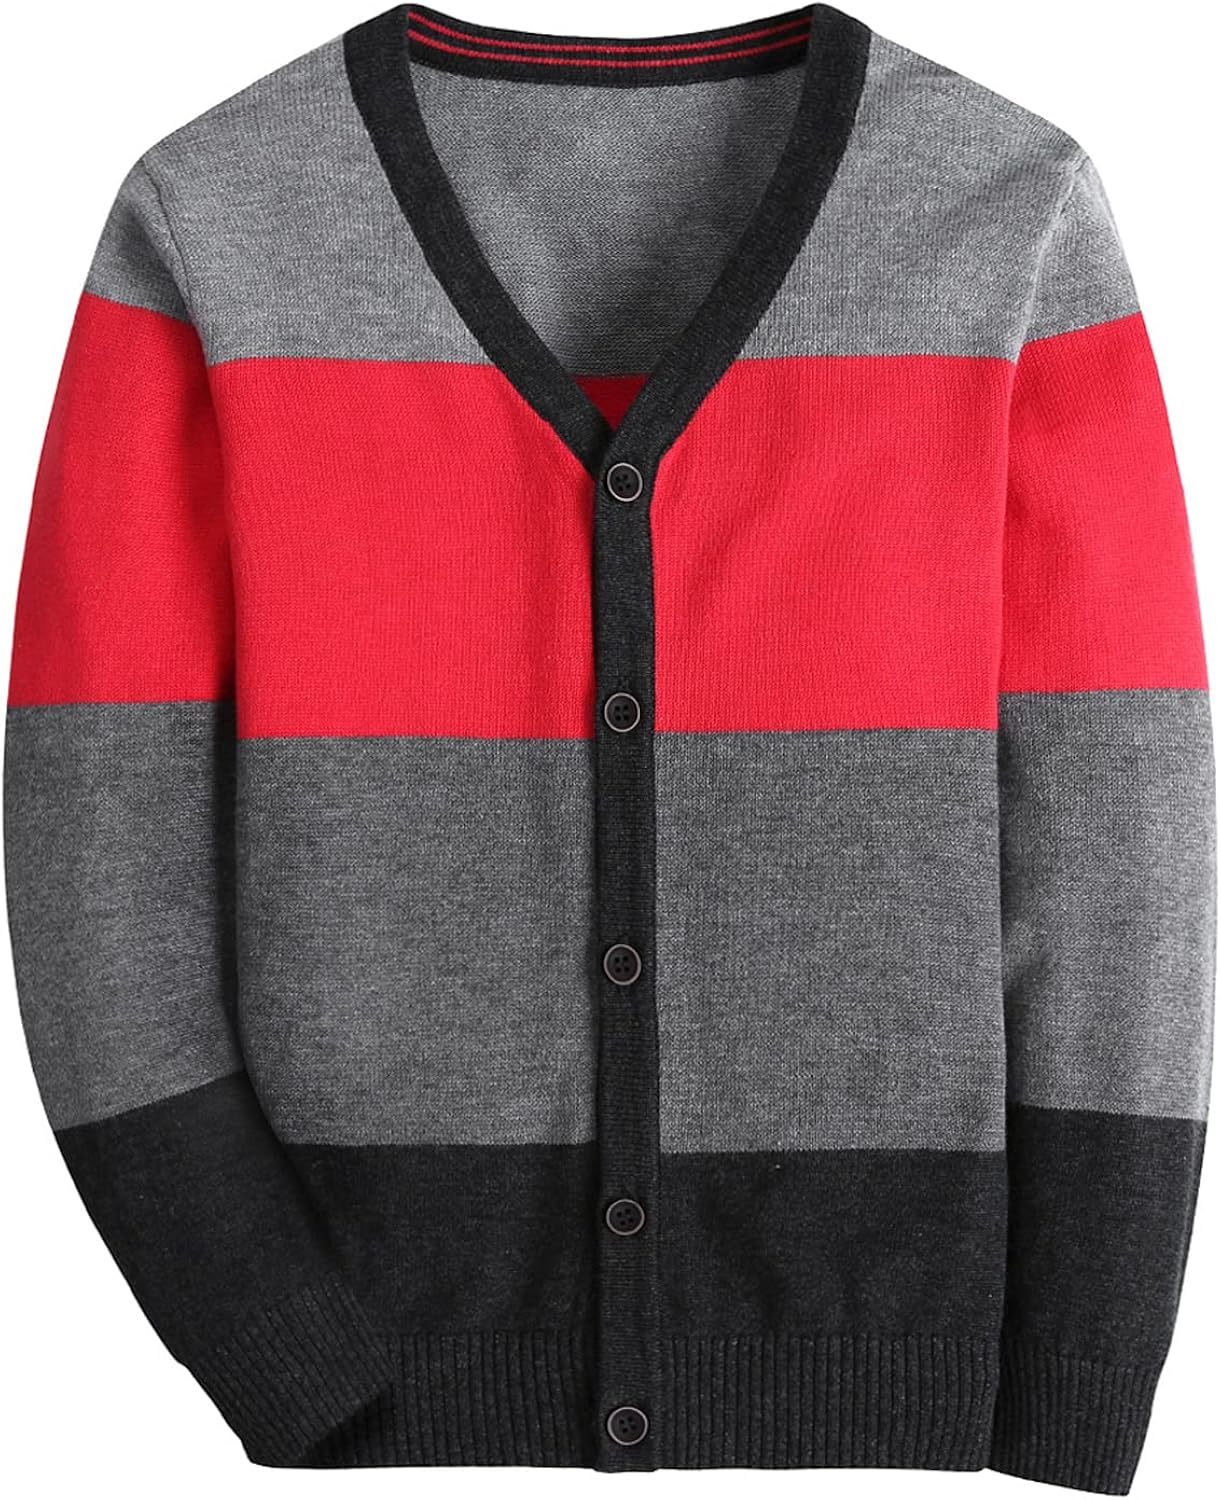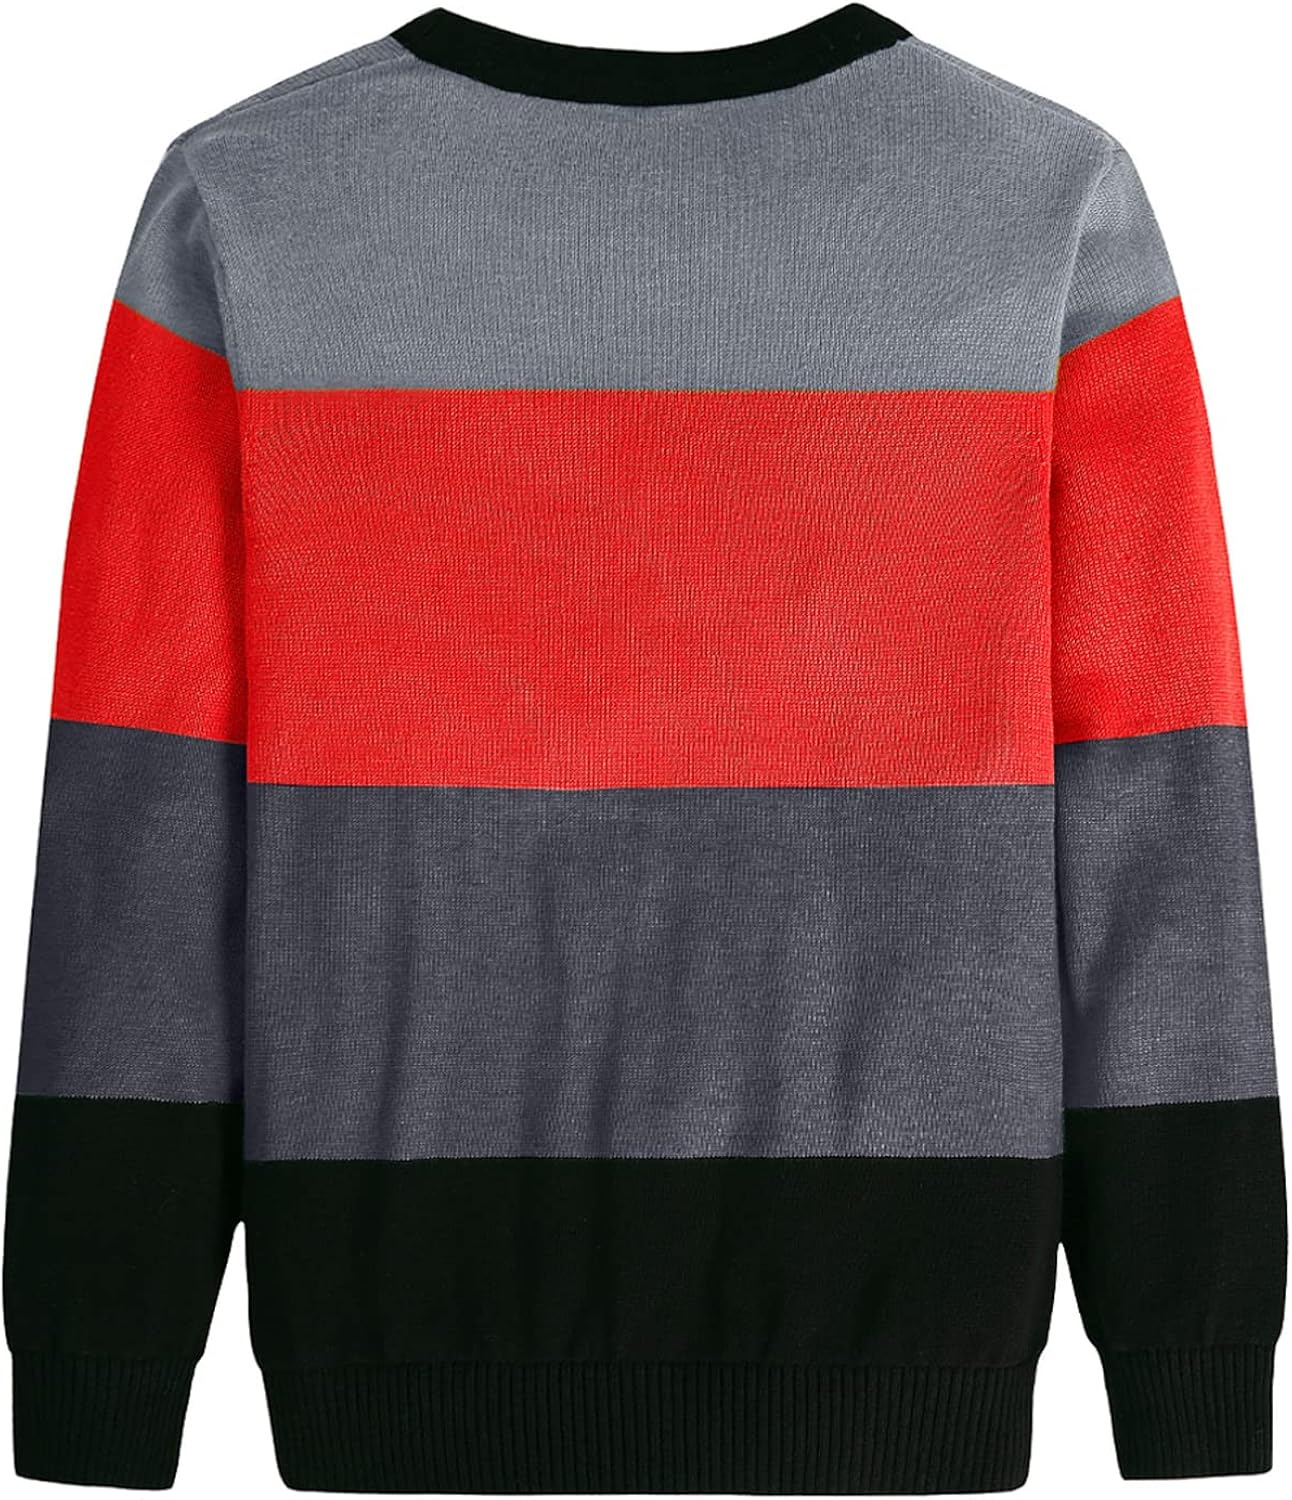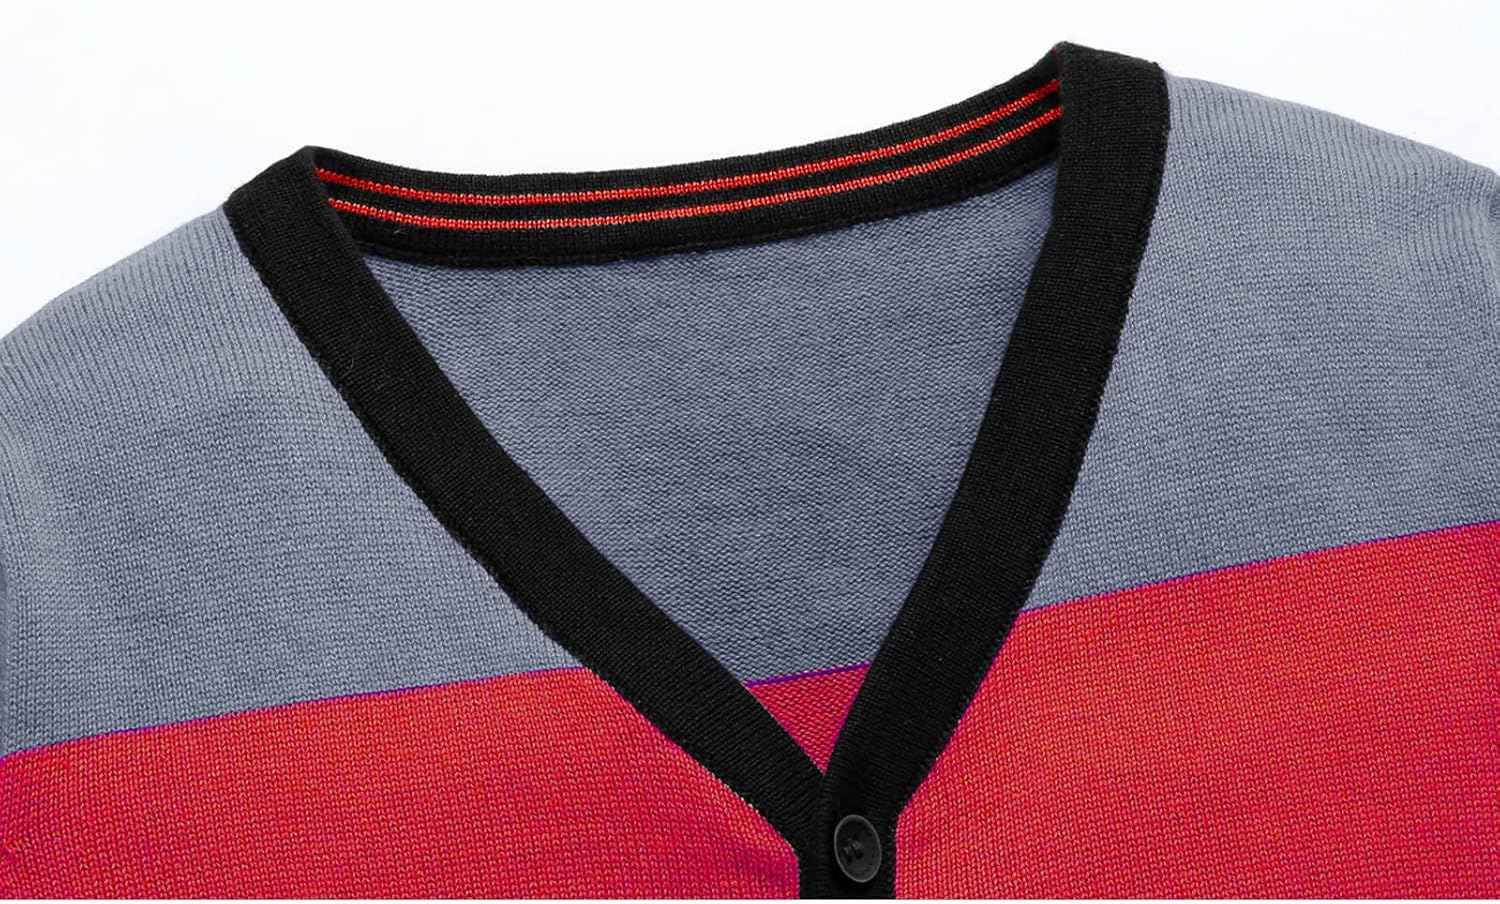
Boys Long Sleeve Sweater Cardigan V Neck Stripe Uniform Knit Kids Clothes
Category: AMAZON FASHION
Boys Long Sleeve Sweater Cardigan V Neck Stripe Uniform Knit Kids Clothes ✔1. Please note the product size description. If your child grows faster than his peers. it is recommended to choose a larger size. ✔2. Boys sweater cardigan are made of high quality materials, comfotable, breathale and soft. Ideal for children in school, hiking, camping, outdoor, cycling and more. ✔3. The design of this boy's long sleeve knit is very classic, very good with clothes, your child will be very happy to wear. Please select the size according to the SIZE CHART . ☞Tag Size:3-4 /43.3"(inch)/110 cm----Clothing Length:16.9"(inch)----1/2 Bust:13.0"(inch)----Shoulder:11"(inch) ☞Tag Size:4-5 /47.2"(inch)/120 cm----Clothing Length:18.1"(inch)----1/2 Bust:13.8"(inch)----Shoulder:11.6"(inch) ☞Tag Size:6-7 /51.2"(inch)/130 cm----Clothing Length:19.3"(inch)----1/2 Bust:14.6"(inch)----Shoulder:12.2"(inch) ☞Tag Size:8-9 /55.1"(inch)/140 cm----Clothing Length:20.9"(inch)----1/2 Bust:15.4"(inch)----Shoulder:13.0"(inch) ☞Tag Size:10-11 /59.0"(inch)/150 cm----Clothing Length:22.4"(inch)----1/2 Bust:16.3”(inch)----Shoulder:13.8"(inch) ☞Tag Size:12-13 /63.0"(inch)/160 cm----Clothing Length:24"(inch)----1/2 Bust:17.3"(inch)----Shoulder:14.6"(inch)
Features: Comfortable Feeling: This boys sweater made up of high quality cotton fabrics, super smooth soft and warm, good elastic that fit your children's body easily. | Fashion Design:Long sleeve V-neck sweater cardigan for boys, easy to fit different style of outfit and shirt, knit ribbed hem, easy to wear on and take off. | Gentle Style: popular multicolor stripe design cardigan sweater, vintage gentle style cardigan. | Suitable Multi Occasion: This boys sweater cardigan size 4 5 6 8 10 12 14,perfect fit as daily school students uniform, formal situation with suit, outerwear for outdoor sports exercise, etc. | Fit for Most Seasons: Warm enough that suitable for Spring, Autumn and Winter. Perfect gift for your family kids and friends on Birthday, Christmas and so on.